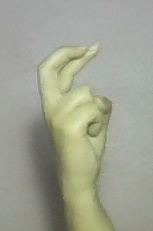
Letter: zay